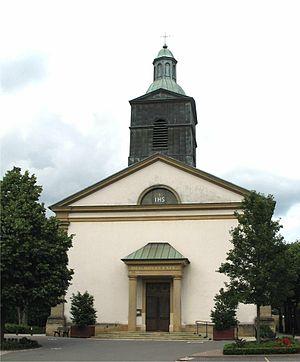
L'église de Lintgen (Luxembourg) Lëtzebuergesch: Kierch vu Lëntgen
Lintgen est une localité luxembourgeoise et le chef-lieu de la commune portant le même nom située dans le canton de Mersch.